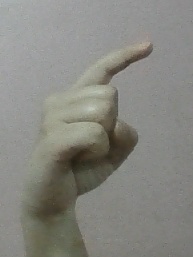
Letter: ra